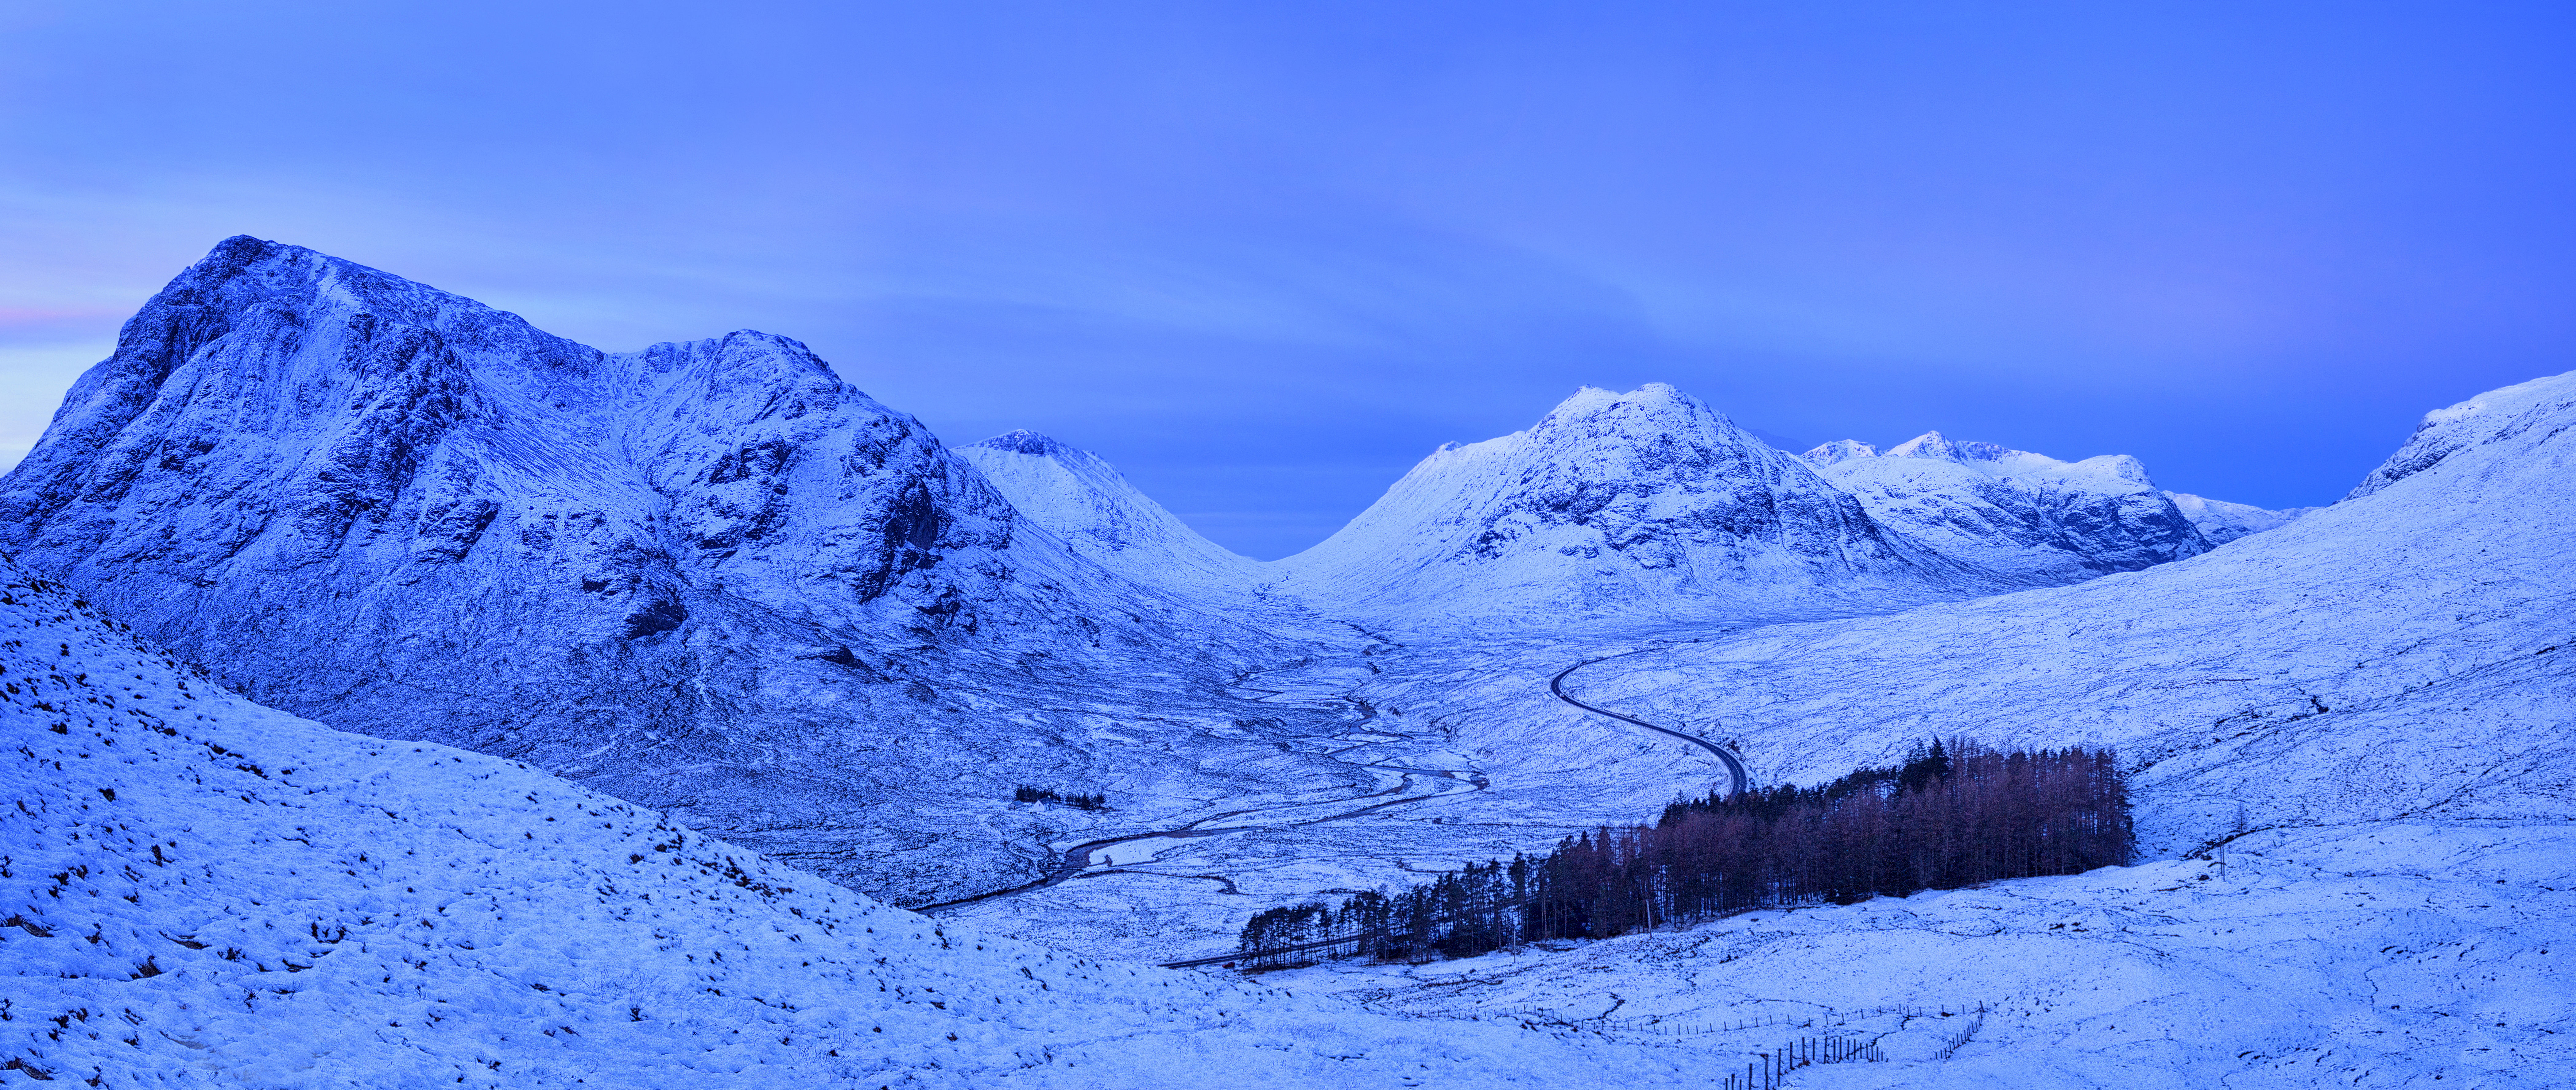
landscape, mountain, snow, winter, mountain range, ice, glacier, arctic, ridge, summit, mountaineering, cool image, alps, plateau, scotland, cirque, i, piste, glencoe, buachailleetivemor, buachailleetivebeag, bidennambian, landform, geographical feature, mountainous landforms, glacial landform, geological phenomenon